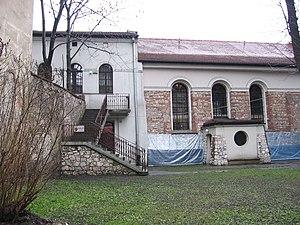
La synagogue Kupa de Cracovie est située à Kazimierz, quartier de Cracovie en Pologne, au 8 rue Jonathan Warschauer. C'est la dernière synagogue construite dans ce quartier qui était avant la Seconde Guerre mondiale à majorité juive. Elle était aussi dénommée la synagogue de l'hôpital en raison de sa proximité avec l'ancien hôpital juif, mais aussi péjorativement la synagogue des pauvres, car elle avait comme fidèles les membres les plus pauvres de la communauté juive.